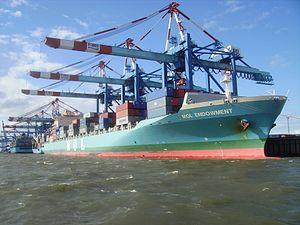
Le navire porte-conteneurs «MOL Endowment» de la compagnie japonaise MOL dans le port de Bremerhaven en Allemagne"